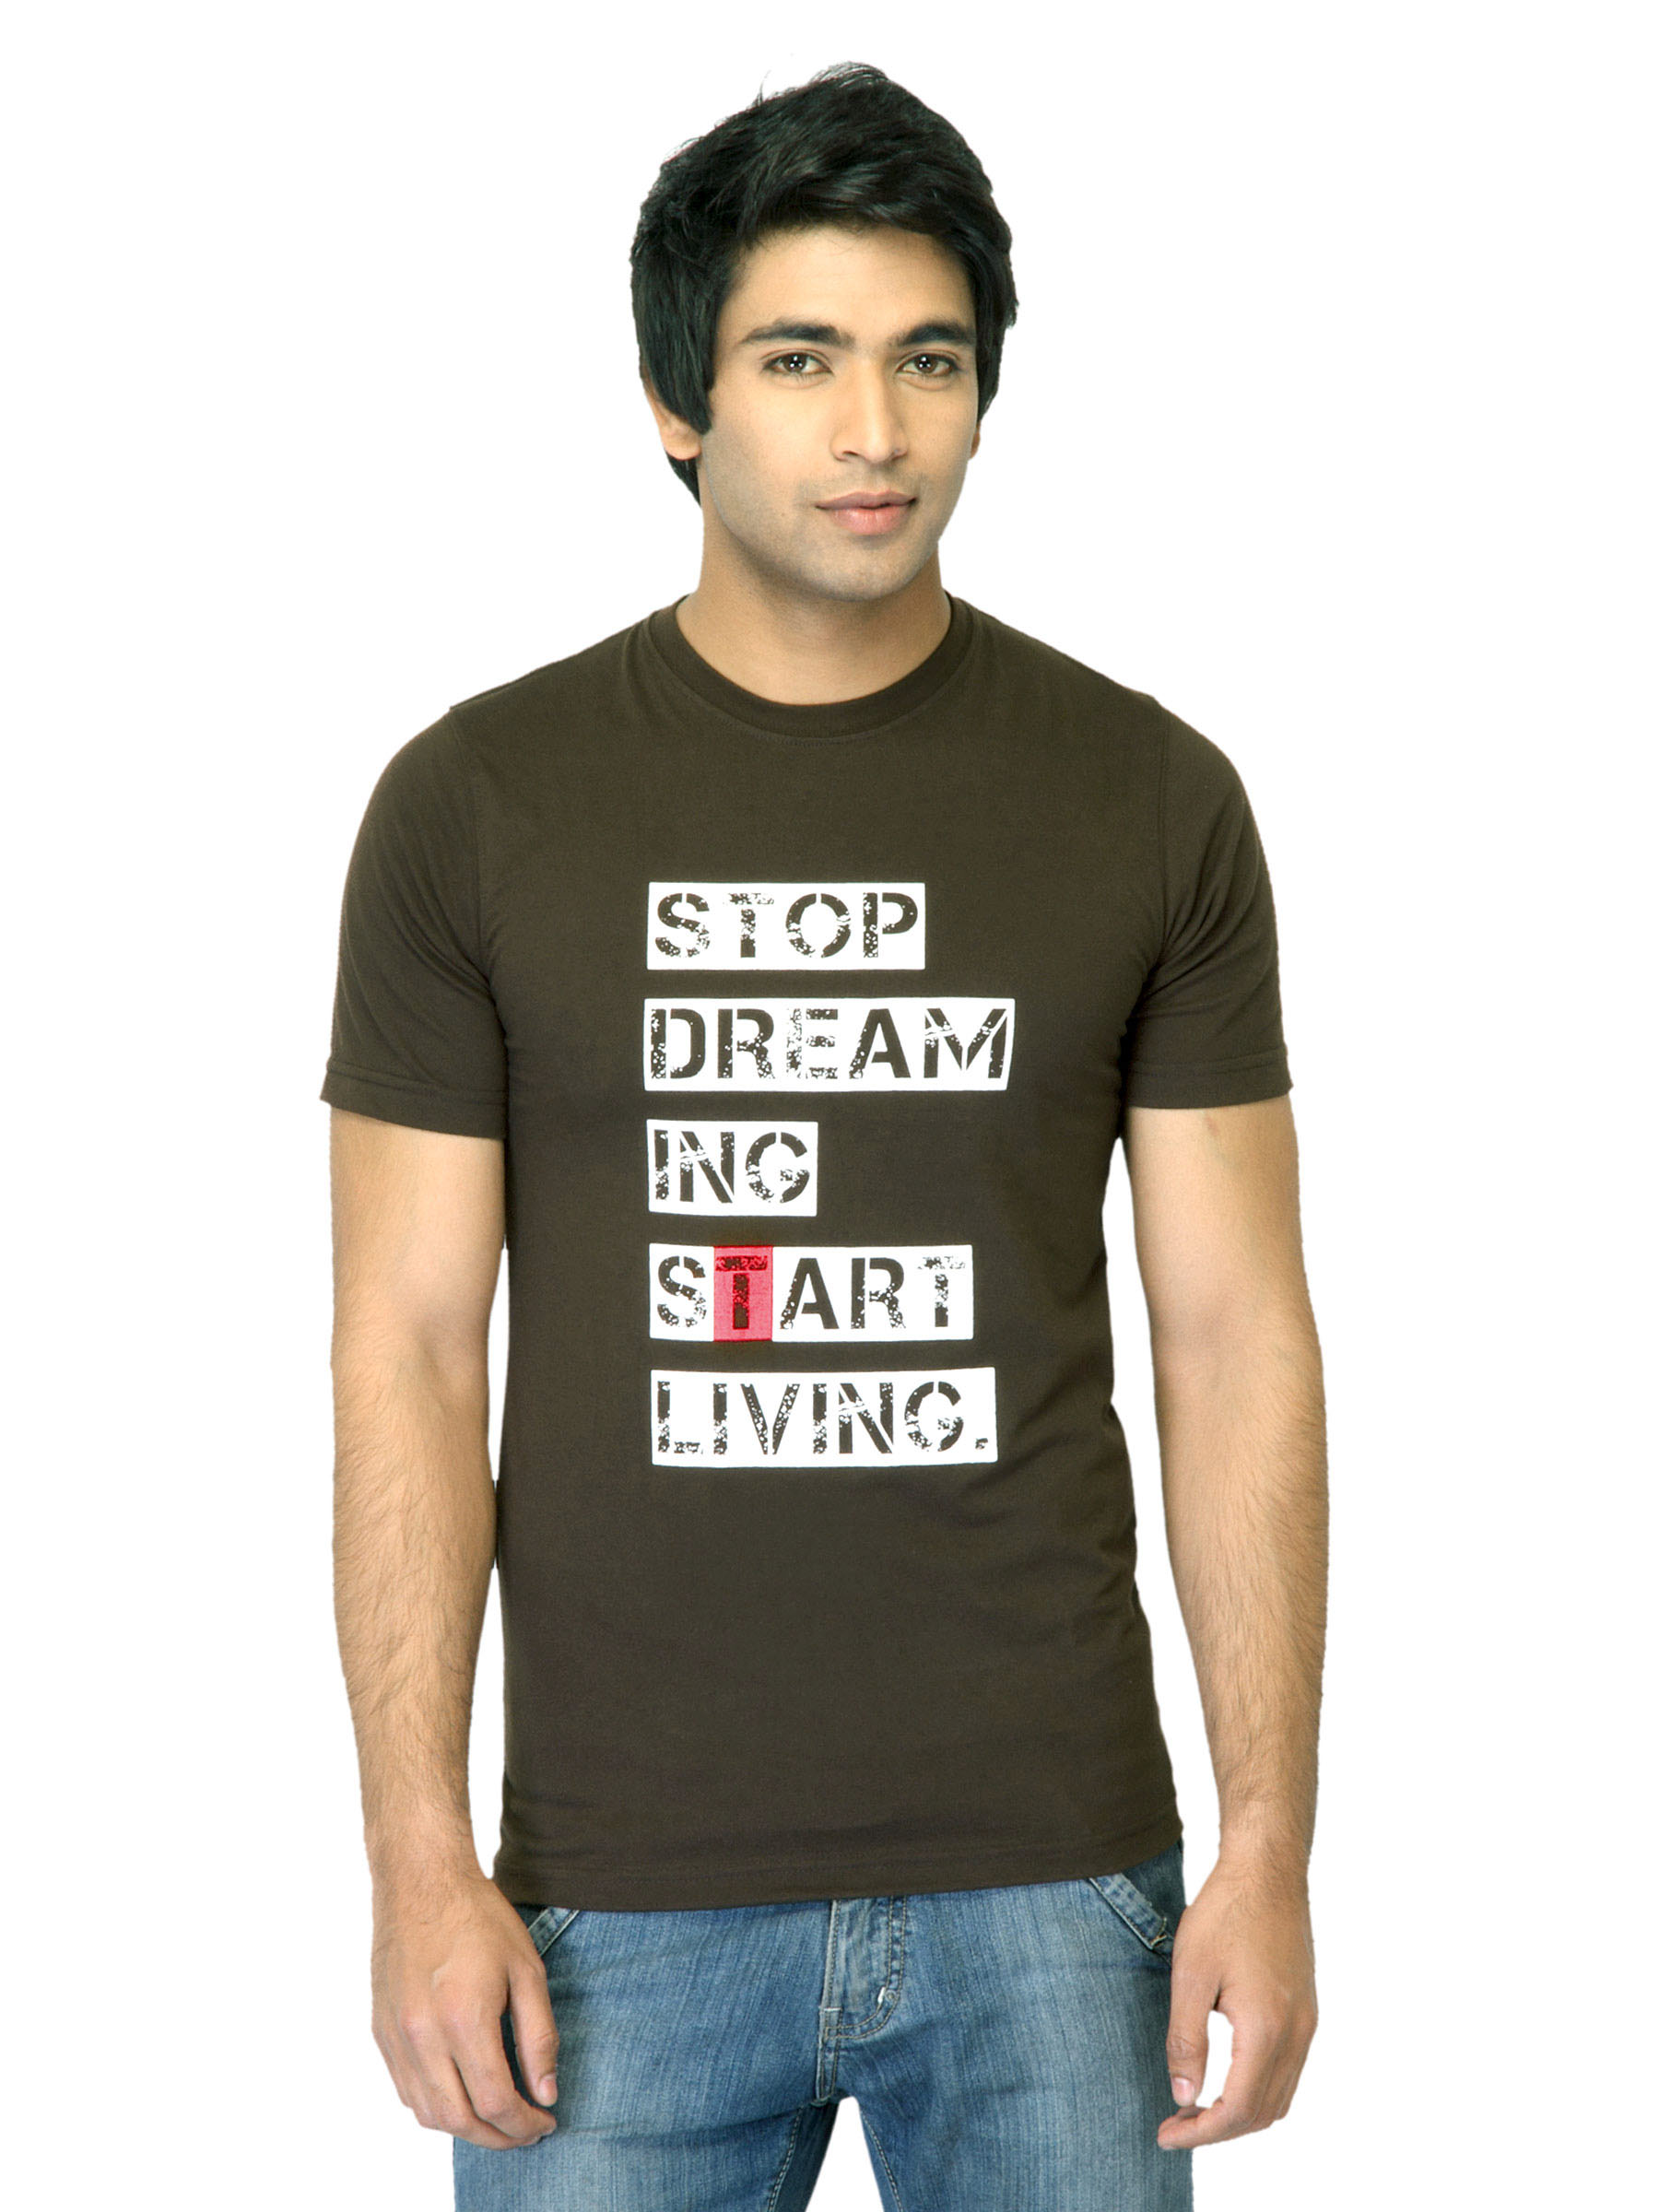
Mark Taylor Men Printed Brown T-shirt
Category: Apparel / Topwear / Tshirts
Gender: Men
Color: Brown
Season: Summer 2012
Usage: Casual